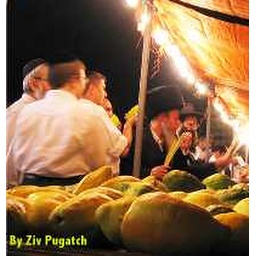
Sukkot holy fruits market in Tel Aviv